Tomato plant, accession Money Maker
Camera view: vertical (180 deg); turntable rotation: 210 degrees
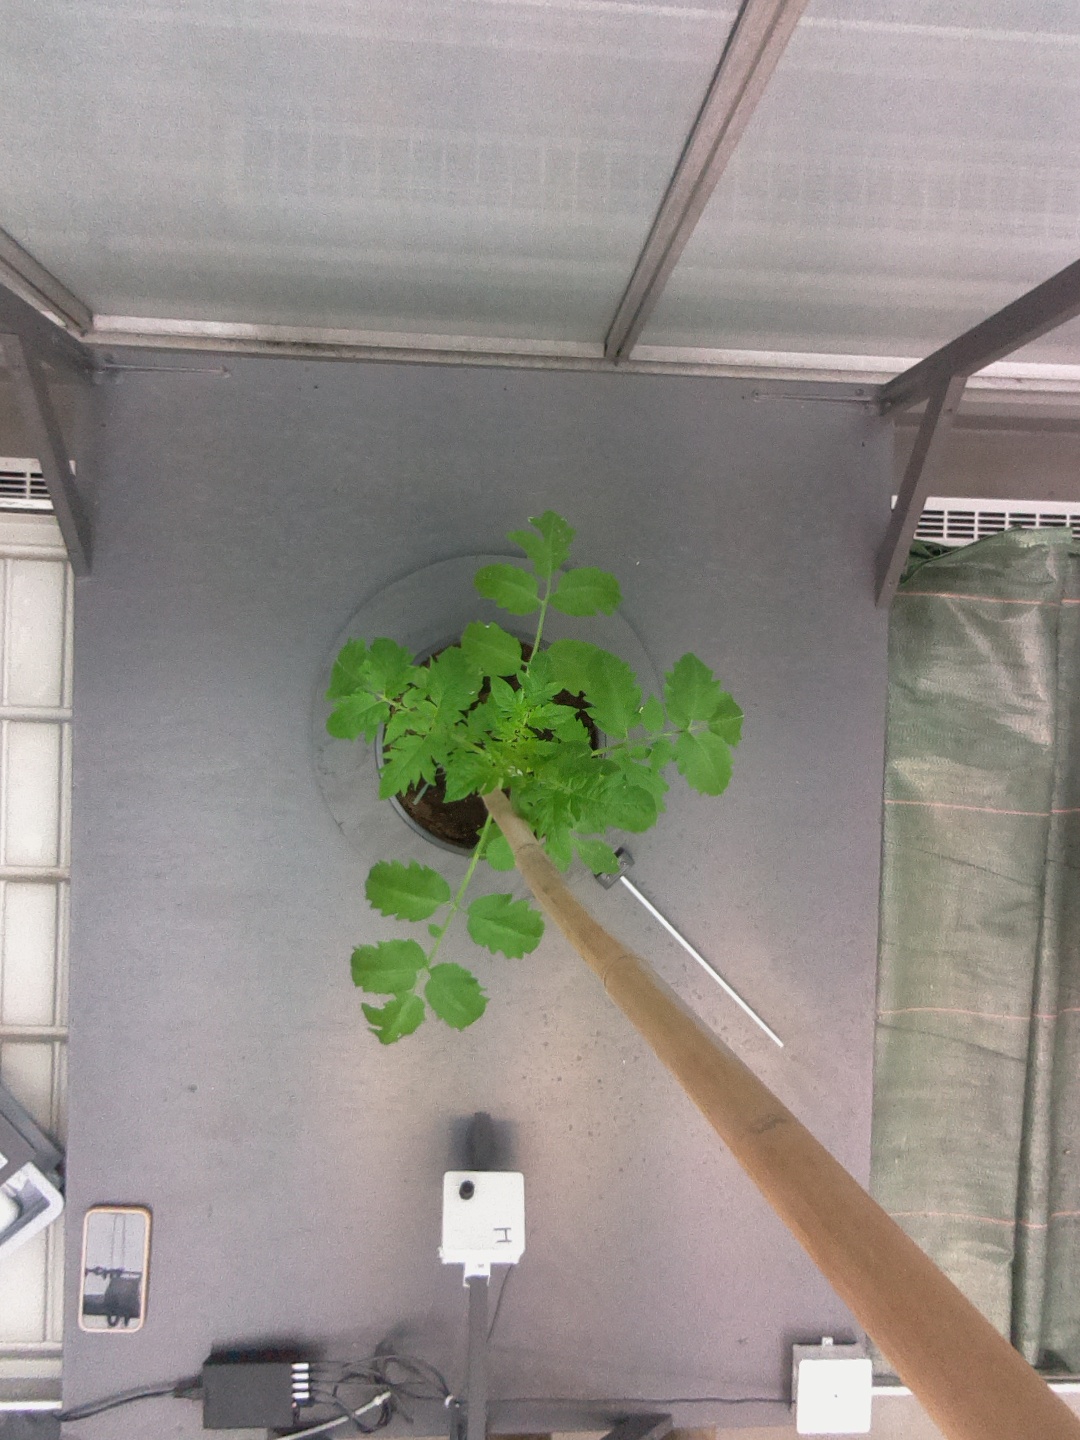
BBCH growth stage 13: 6 of true leaves visible